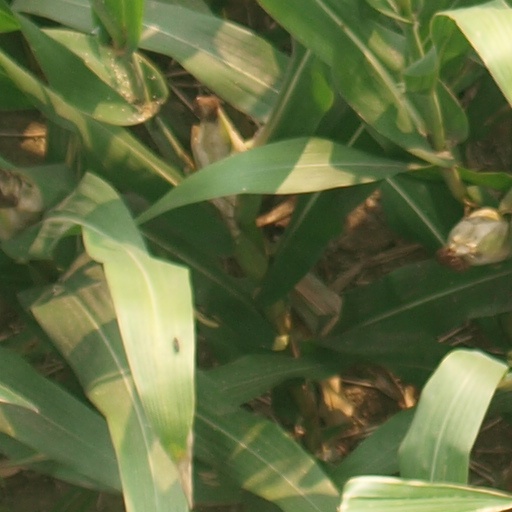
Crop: maize; corn